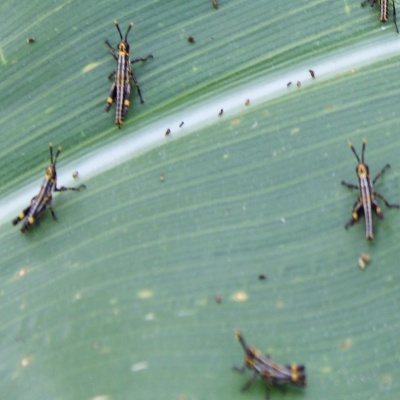
Crop: Maize
Condition: grasshoper